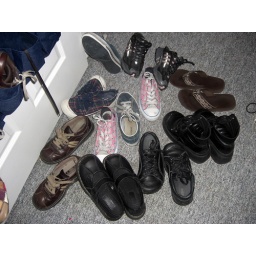
all these shoes should be in that shoe rack on the door ....